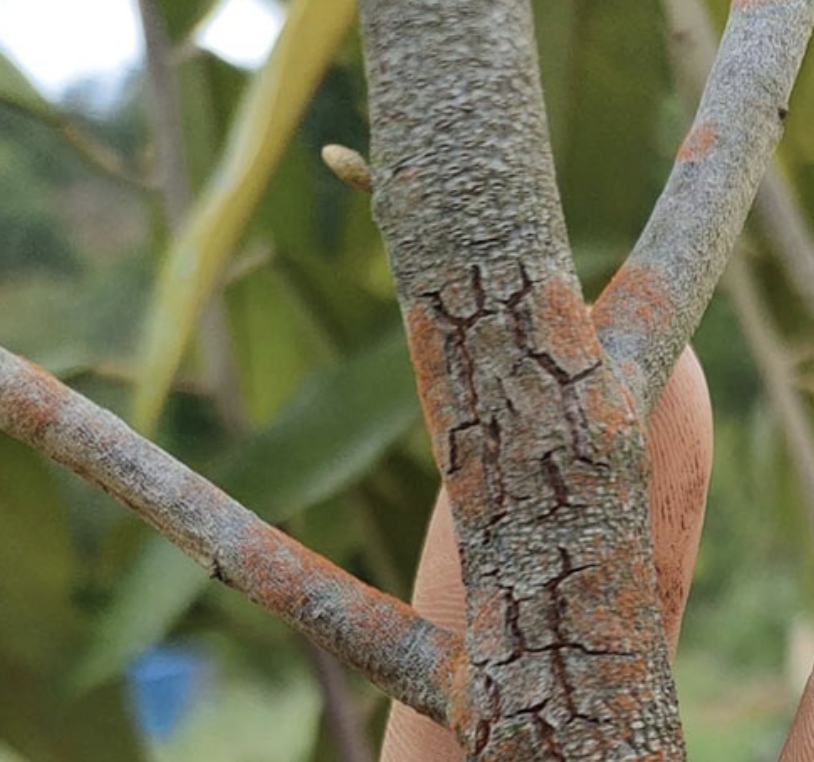
Label: pink_disease